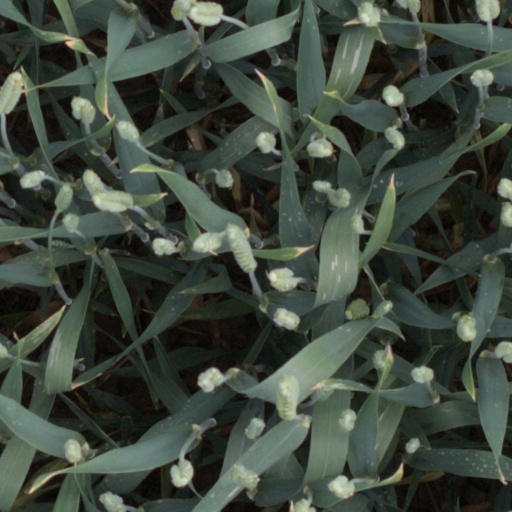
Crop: wheat